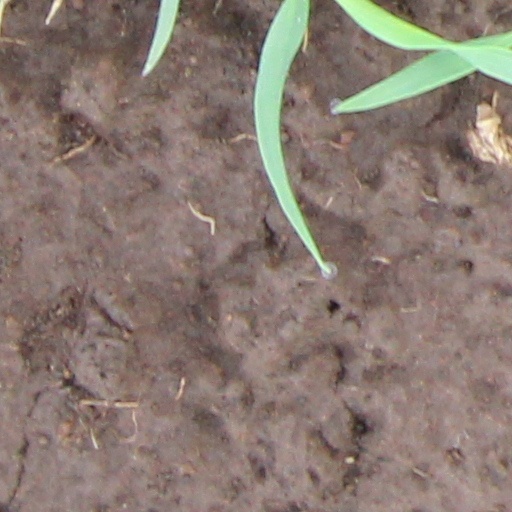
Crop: wheat